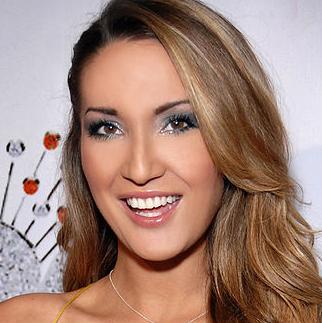
Age: 25